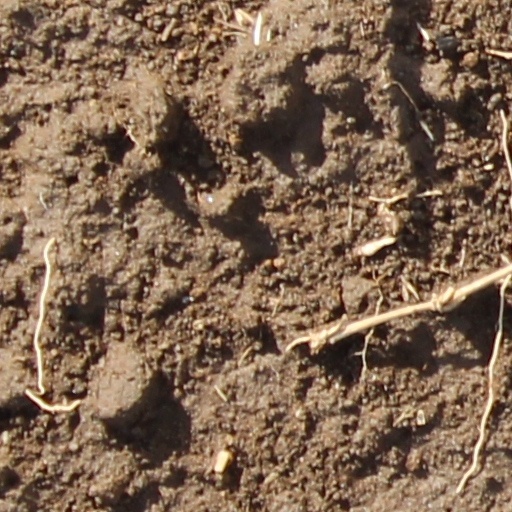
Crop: wheat